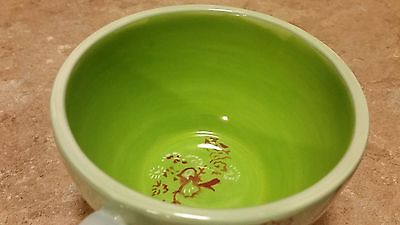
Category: mug